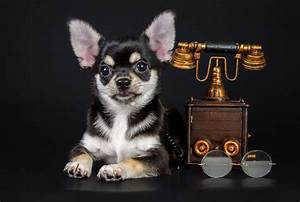
Label: dog